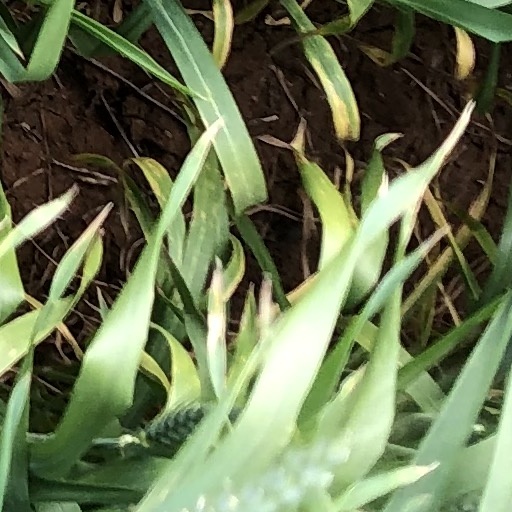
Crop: wheat